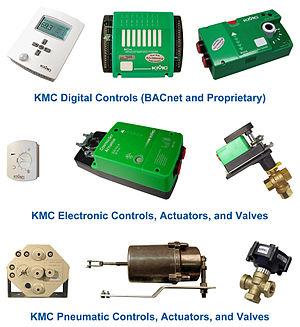
L'Immotique est un néologisme formé à partir du mot immeuble et du suffixe -tique, qui connote l'informatique et l'électronique voire l'automatique etc.
La domotique est l'ensemble des techniques de l'électronique, de physique du bâtiment, d'automatisme, de l'informatique et des télécommunications utilisées dans les bâtiments, plus ou moins « interopérables » et permettant de centraliser le contrôle des différents systèmes et sous-systèmes de la maison et de l'entreprise. La domotique vise à apporter des solutions techniques pour répondre aux besoins de confort, de sécurité et de communication que l'on peut retrouver dans les maisons, les hôtels, les lieux publics, etc.